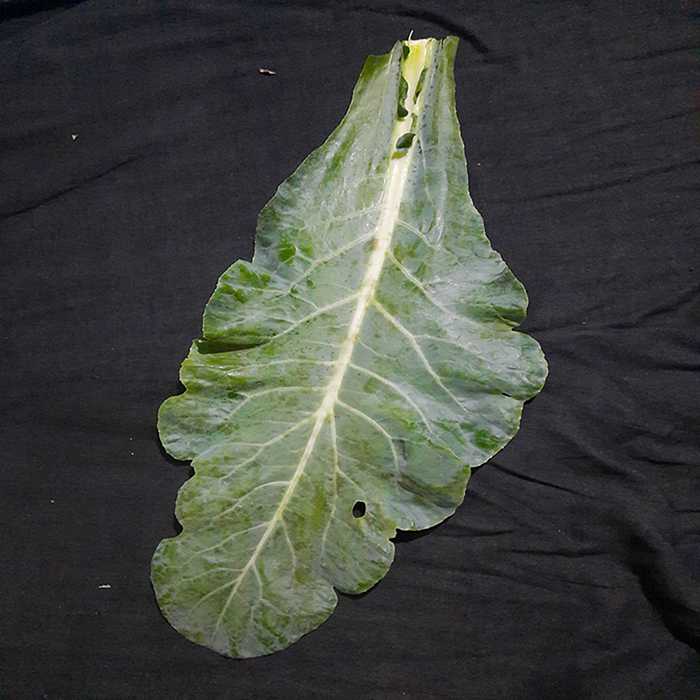
Plant: Cauliflower
Label: Fresh leaf